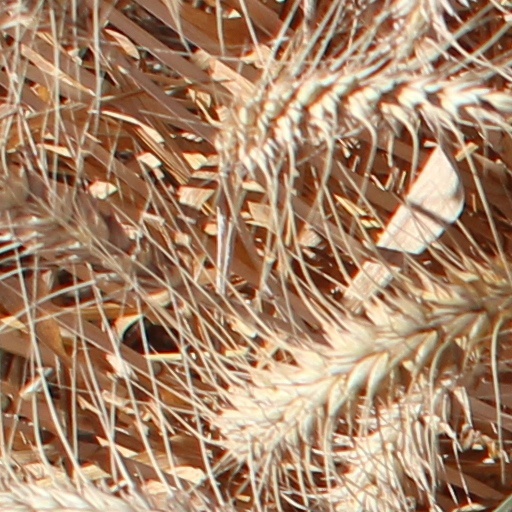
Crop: wheat